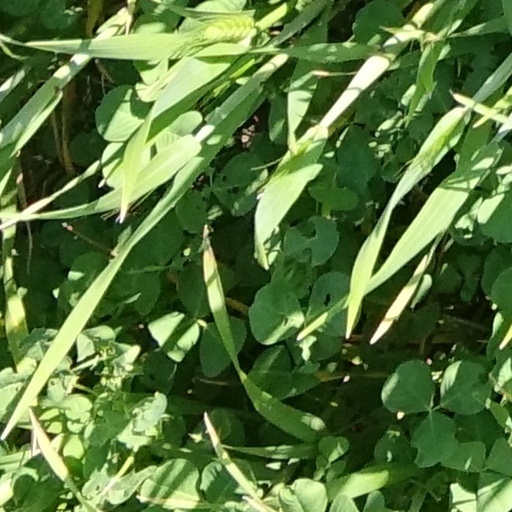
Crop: wheat